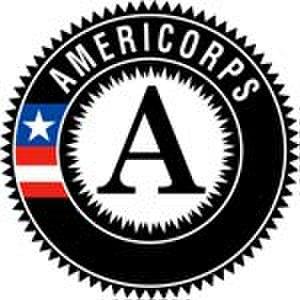
AmeriCorps est un programme fédéral américain mis en vigueur par la National and Community Service Trust Act of 1993 et autorisé par le président d'alors Bill Clinton. Sous la présidence de George W. Bush, le budget du programme a été augmenté de 50 %. Ce programme poursuit plusieurs buts, dont faciliter l'éducation publique et nettoyer les rebuts environnementaux